Abraham Redwood

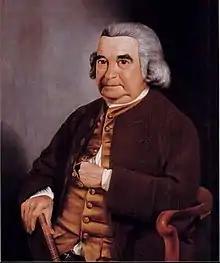
Abraham Redwood, 1790

Abraham Redwood (February 15, 1709 – March 7, 1788) was a West Indies merchant, slave trader, plantation owner, and philanthropist from Newport, Rhode Island. He is the namesake of the Redwood Library and Athenaeum, one of the oldest libraries in the United States. Redwood was President of the Redwood Library and Athenaeum from its founding in 1747 to 1788.